Describe the emotion expressed in this image:  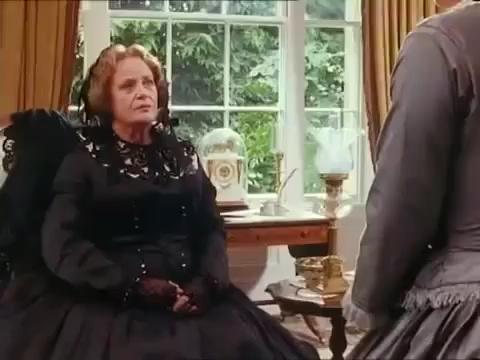
This person displays Suffering, valence and arousal with low intensity.